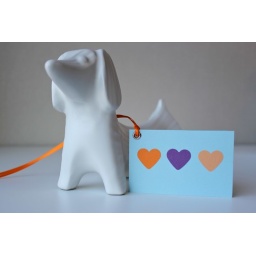
Gift tag / mini card - three hearts in purple, blue and orange